Morocco A' national football team

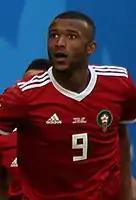
Ayoub El Kaabi the best player and scorer of the 2018 African Nations Championship.

The following players were called up for the 2020 African Nations Championship in Cameroon.